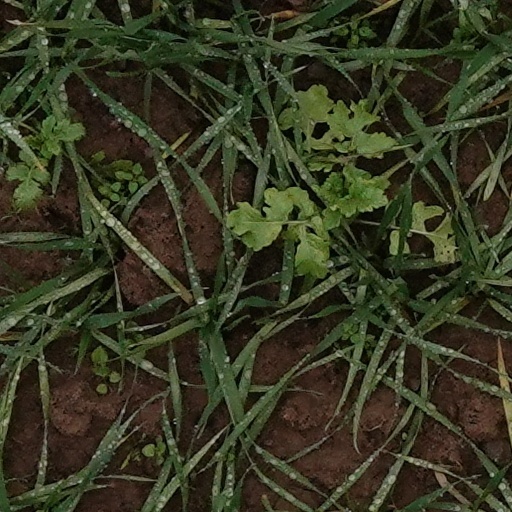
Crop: wheat